Shingled magnetic recording

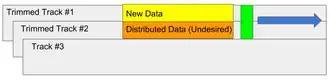
Partial updating of data is difficult with SMR. Data will be written to adjacent tracks that do not need to be rewritten.

Shingled magnetic recording (SMR) is a magnetic storage data recording technology used in hard disk drives (HDDs) to increase storage density and overall per-drive storage capacity. Conventional hard disk drives record data by writing non-overlapping concentric magnetic tracks (conventional magnetic recording, Perpendicular recording), while shingled recording writes new tracks that overlap part of the previously written magnetic track, leaving the previous track narrower and allowing higher track density. Thus, the tracks partially overlap similar to roof shingles. This approach was selected because, if the writing head is made too narrow, it cannot provide the very high fields required in the recording layer of the disk.